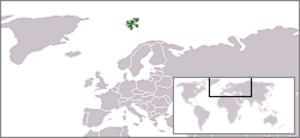
Smeerenburg est une colonie sur Amsterdamøya dans le nord-ouest du Svalbard. Le nom « Smeerenburg » signifie littéralement en néerlandais « ville de graisse de baleine ».
Le système de câbles sous-marins du Svalbard est composé de deux câbles sous-marins de 1400 km de long. Utilisés pour la communication, ils relient Harstad depuis le territoire norvégien à l'archipel du Svalbard. L'ouverture officielle a eu lieu le 2 janvier 2004 et sa gestion est confiée à l'opérateur Telenor.